Sturmabteilung

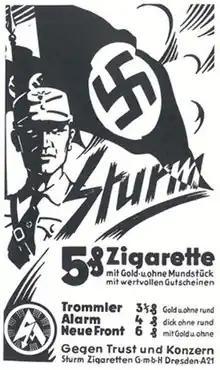
Marketing for the SA's Sturm Cigarette Company also promoted military service.

A permanent group of party members, who would serve as the (meeting hall protection detachment) for the DAP, gathered around Emil Maurice after the February 1920 incident at the Hofbräuhaus. There was little organization or structure to this group. The group was also called the "Stewards Troop" around this time. More than a year later, on August 3, 1921, Hitler redefined the group as the "Gymnastic and Sports Division" of the party, perhaps to avoid trouble with the government. It was by now well recognized as an appropriate, even necessary, function or organ of the party. The future SA developed by organizing and formalizing the groups of ex-soldiers and beer-hall brawlers who were to protect gatherings of the Nazi Party from disruptions from Social Democrats (SPD) and Communists (KPD), and to disrupt meetings of the other political parties. By September 1921 the name (SA) was being used informally for the group. Hitler was the official head of the Nazi Party by this time.